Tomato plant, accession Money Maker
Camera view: vertical (180 deg); turntable rotation: 180 degrees
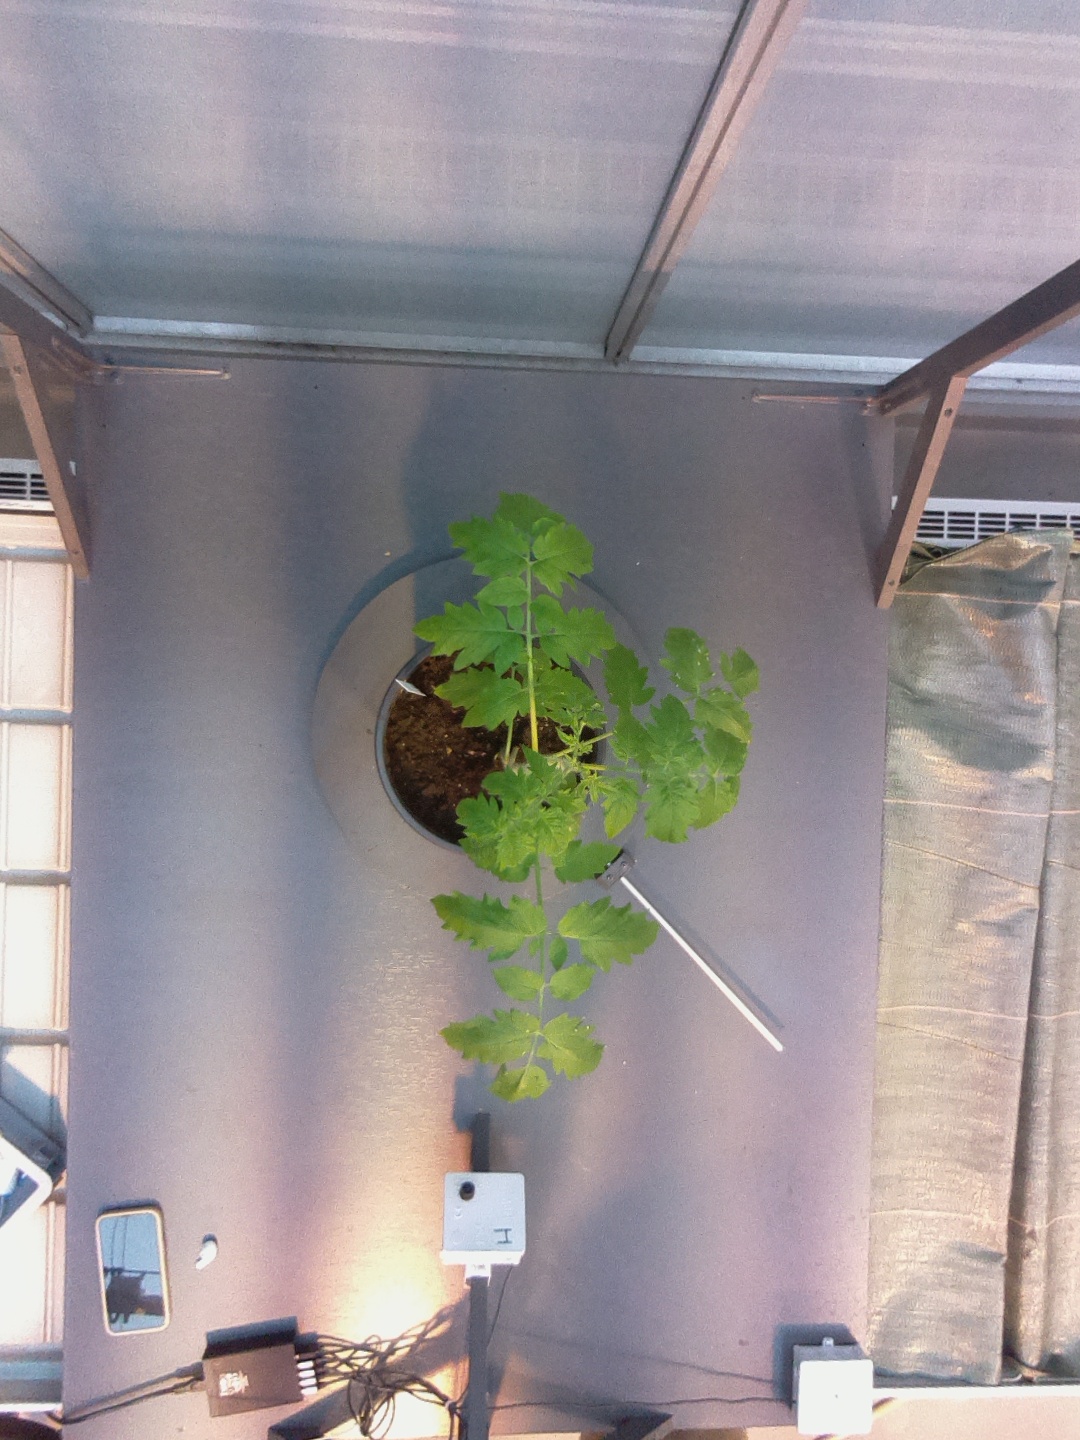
BBCH growth stage 13: 6 of true leaves visible